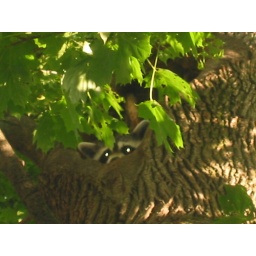
Mama raccoon in the tree next door